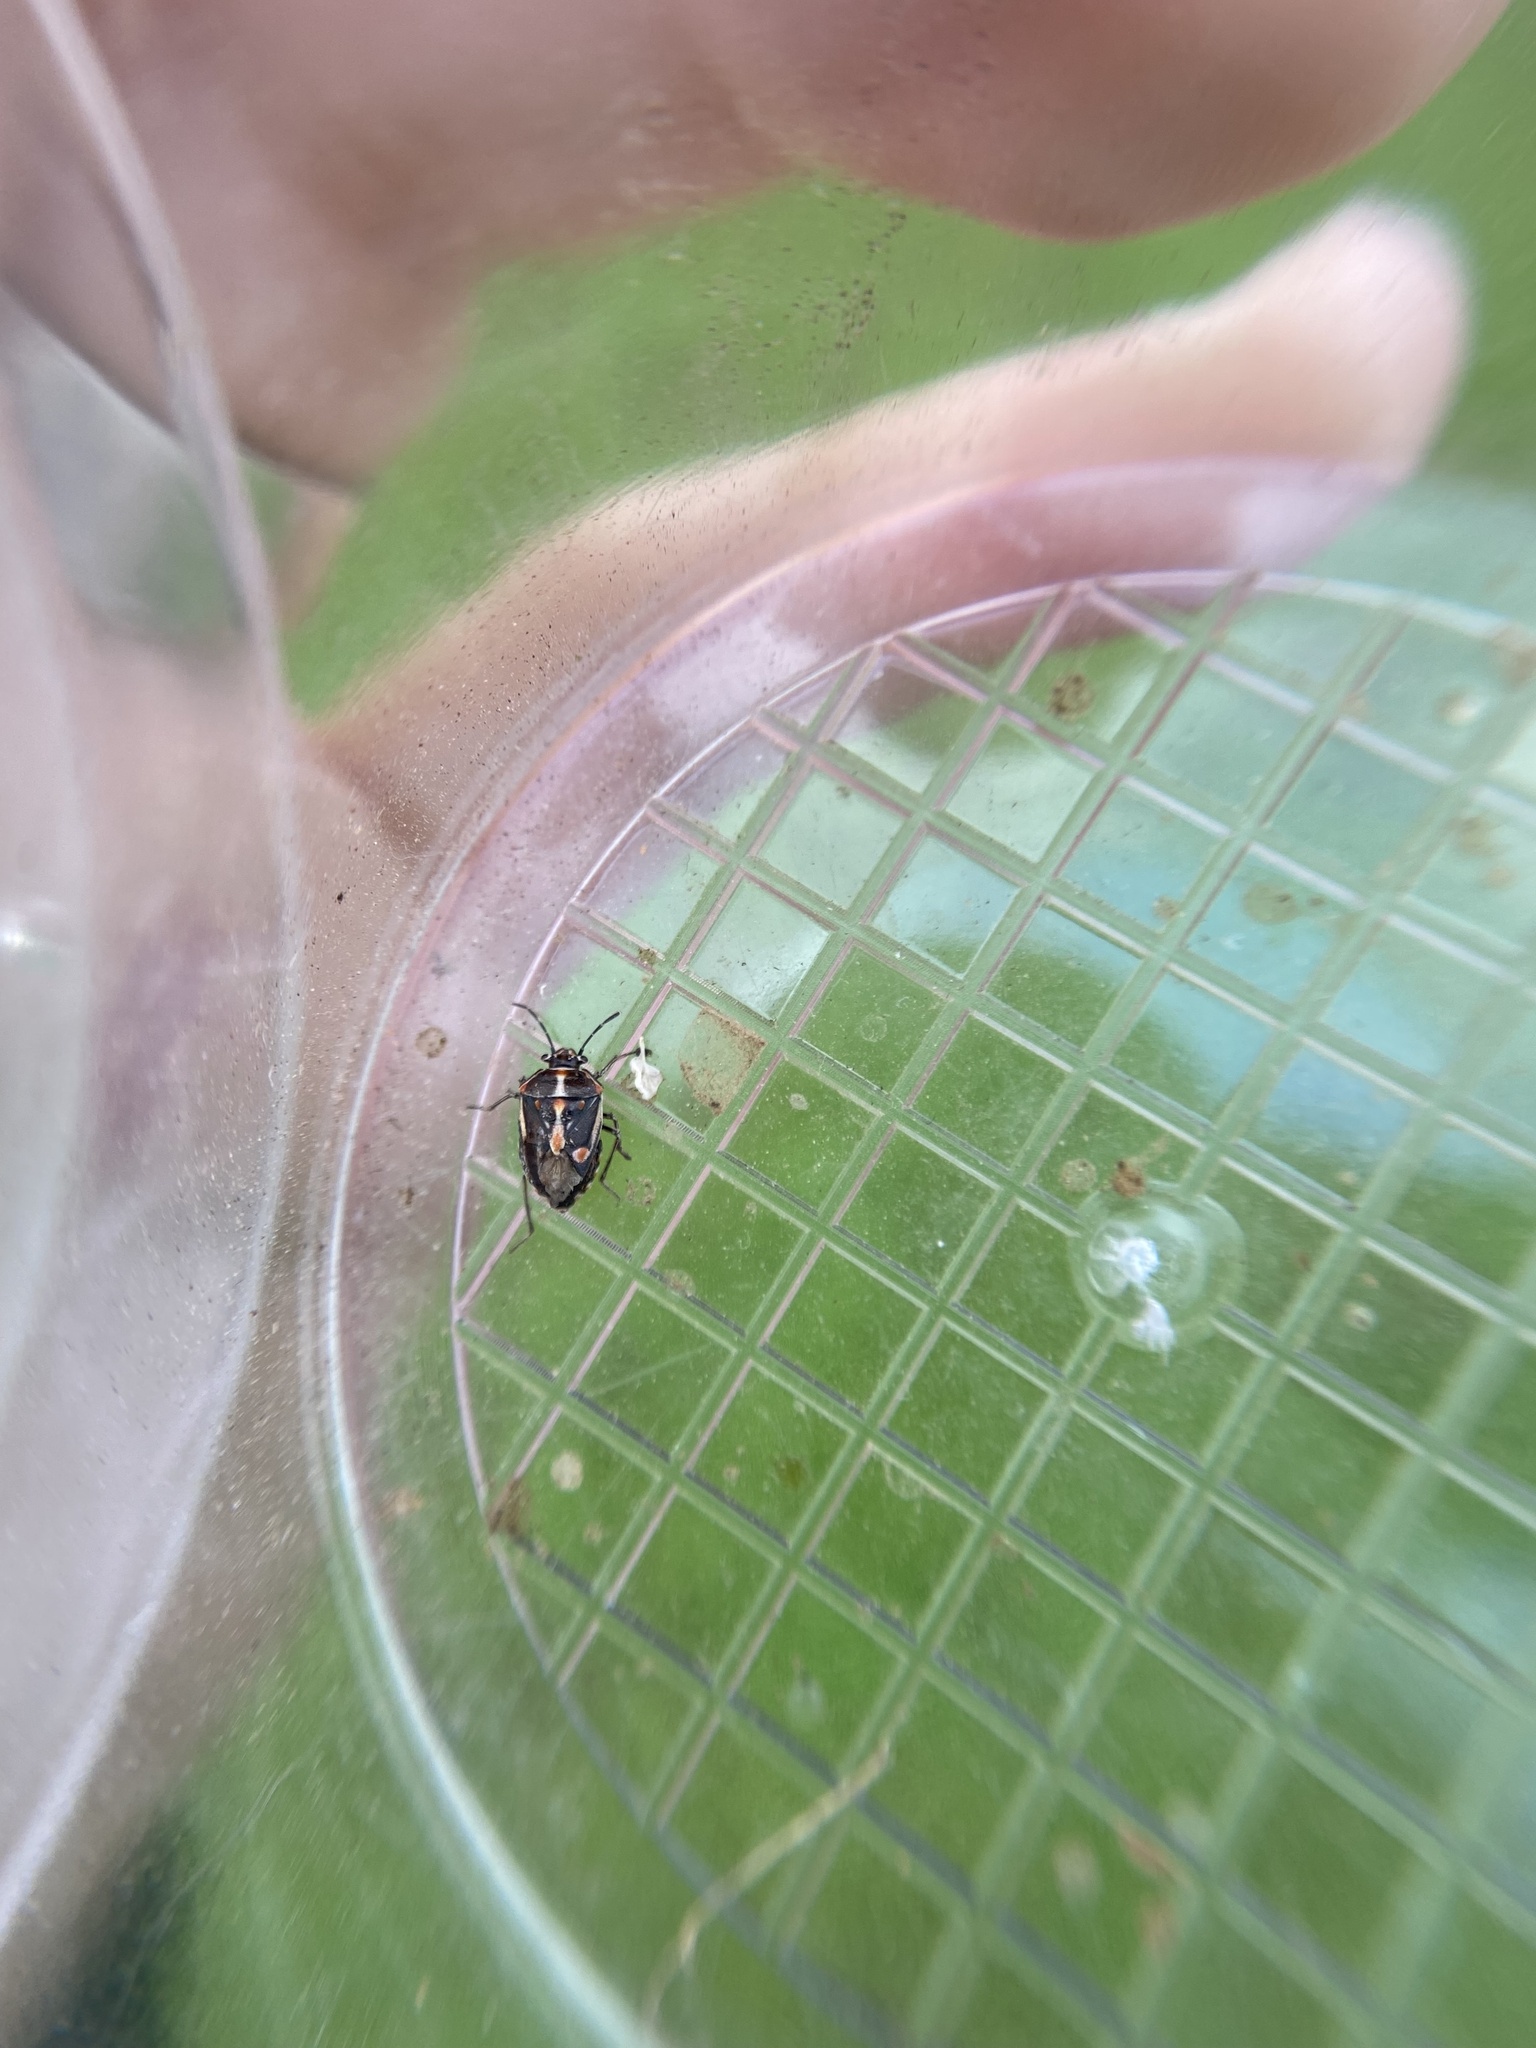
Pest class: stink_bug